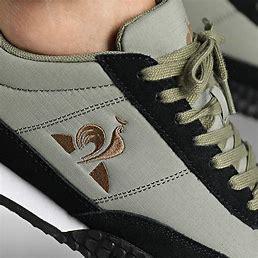
Brand: Le
Model: Coq Sportif 100